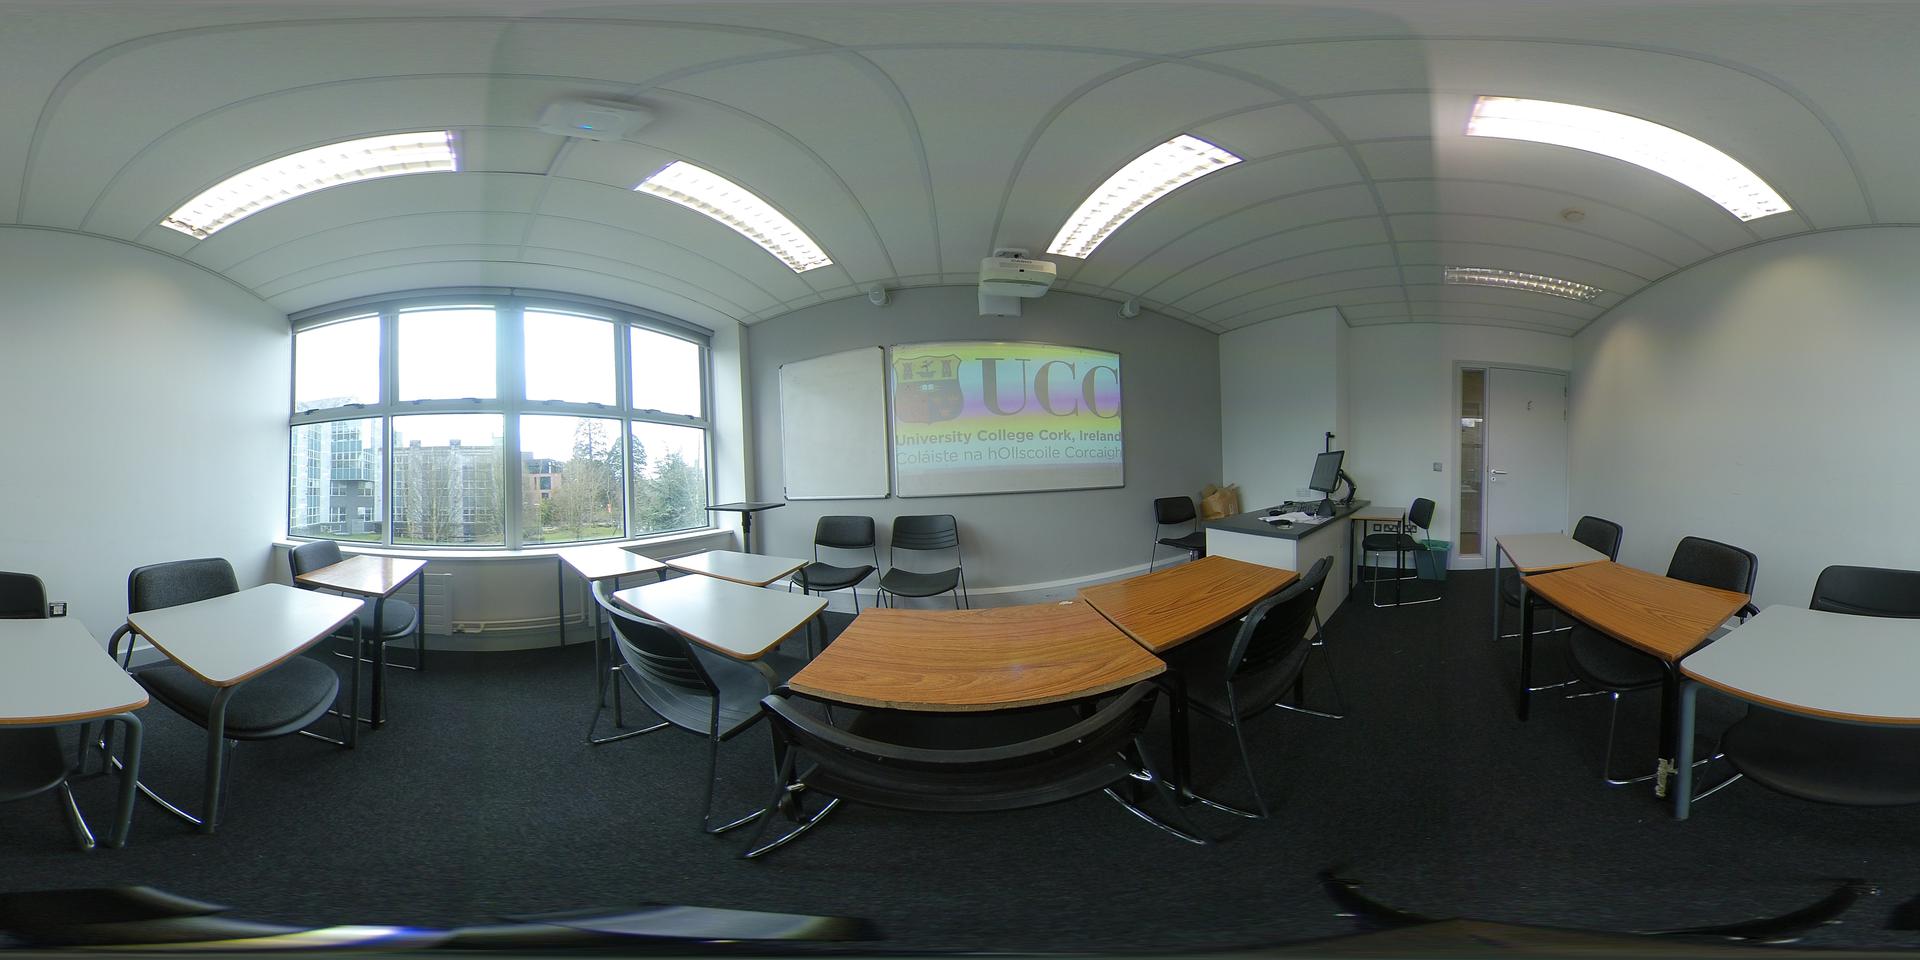
Referred object: the computer monitor on the desk by the door

Referred object: the UCC logo projected on the wall